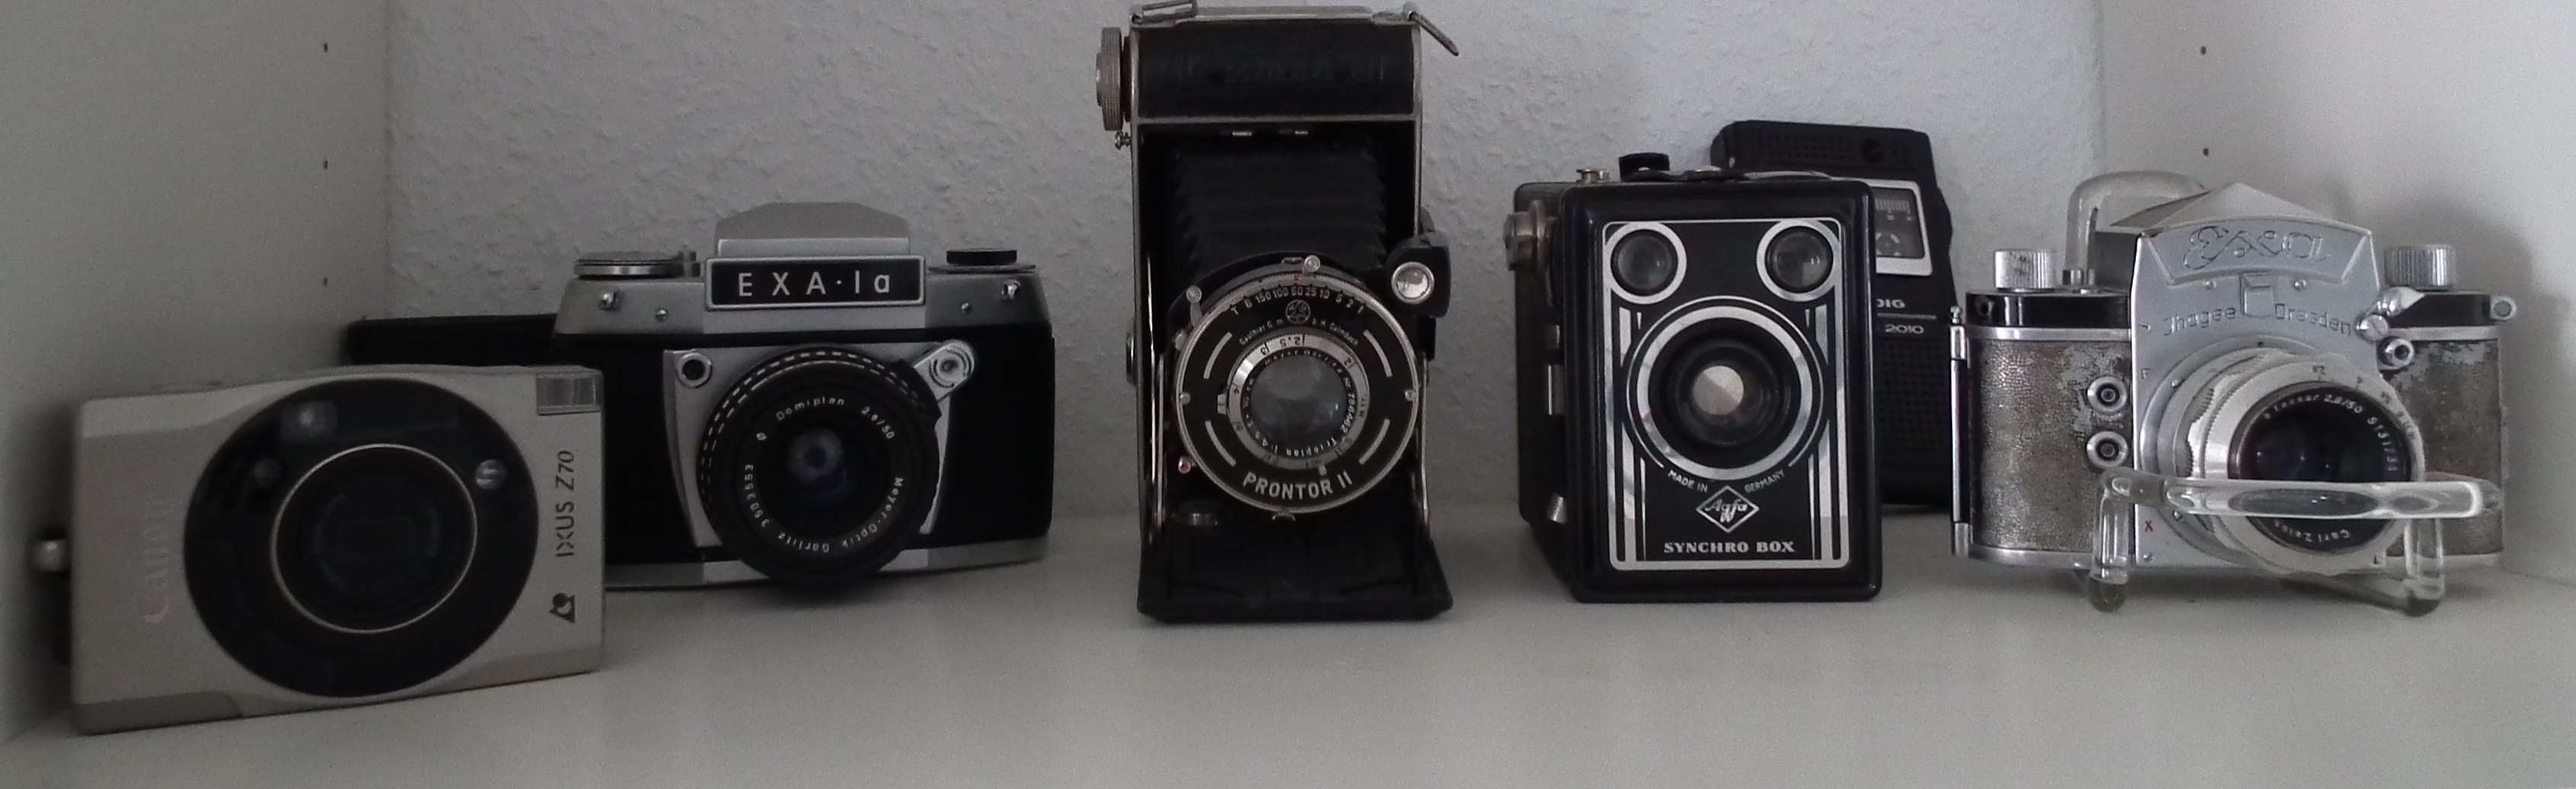
camera, old, collection, nostalgia, product, camera lens, multimedia, photo camera, loudspeaker, old cameras, cameras optics